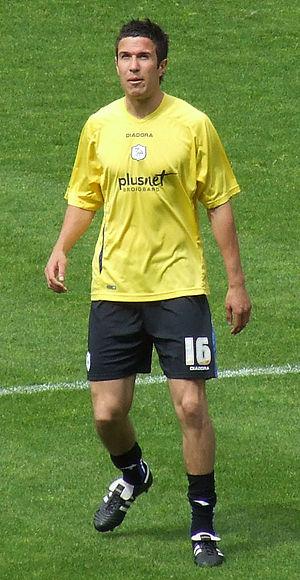
Richard Mark Wood est un footballeur anglais, né le 5 juillet 1985 à Ossett en Angleterre. Il évolue au poste de défenseur central avec le club de Rotherham United, où il est capitaine.